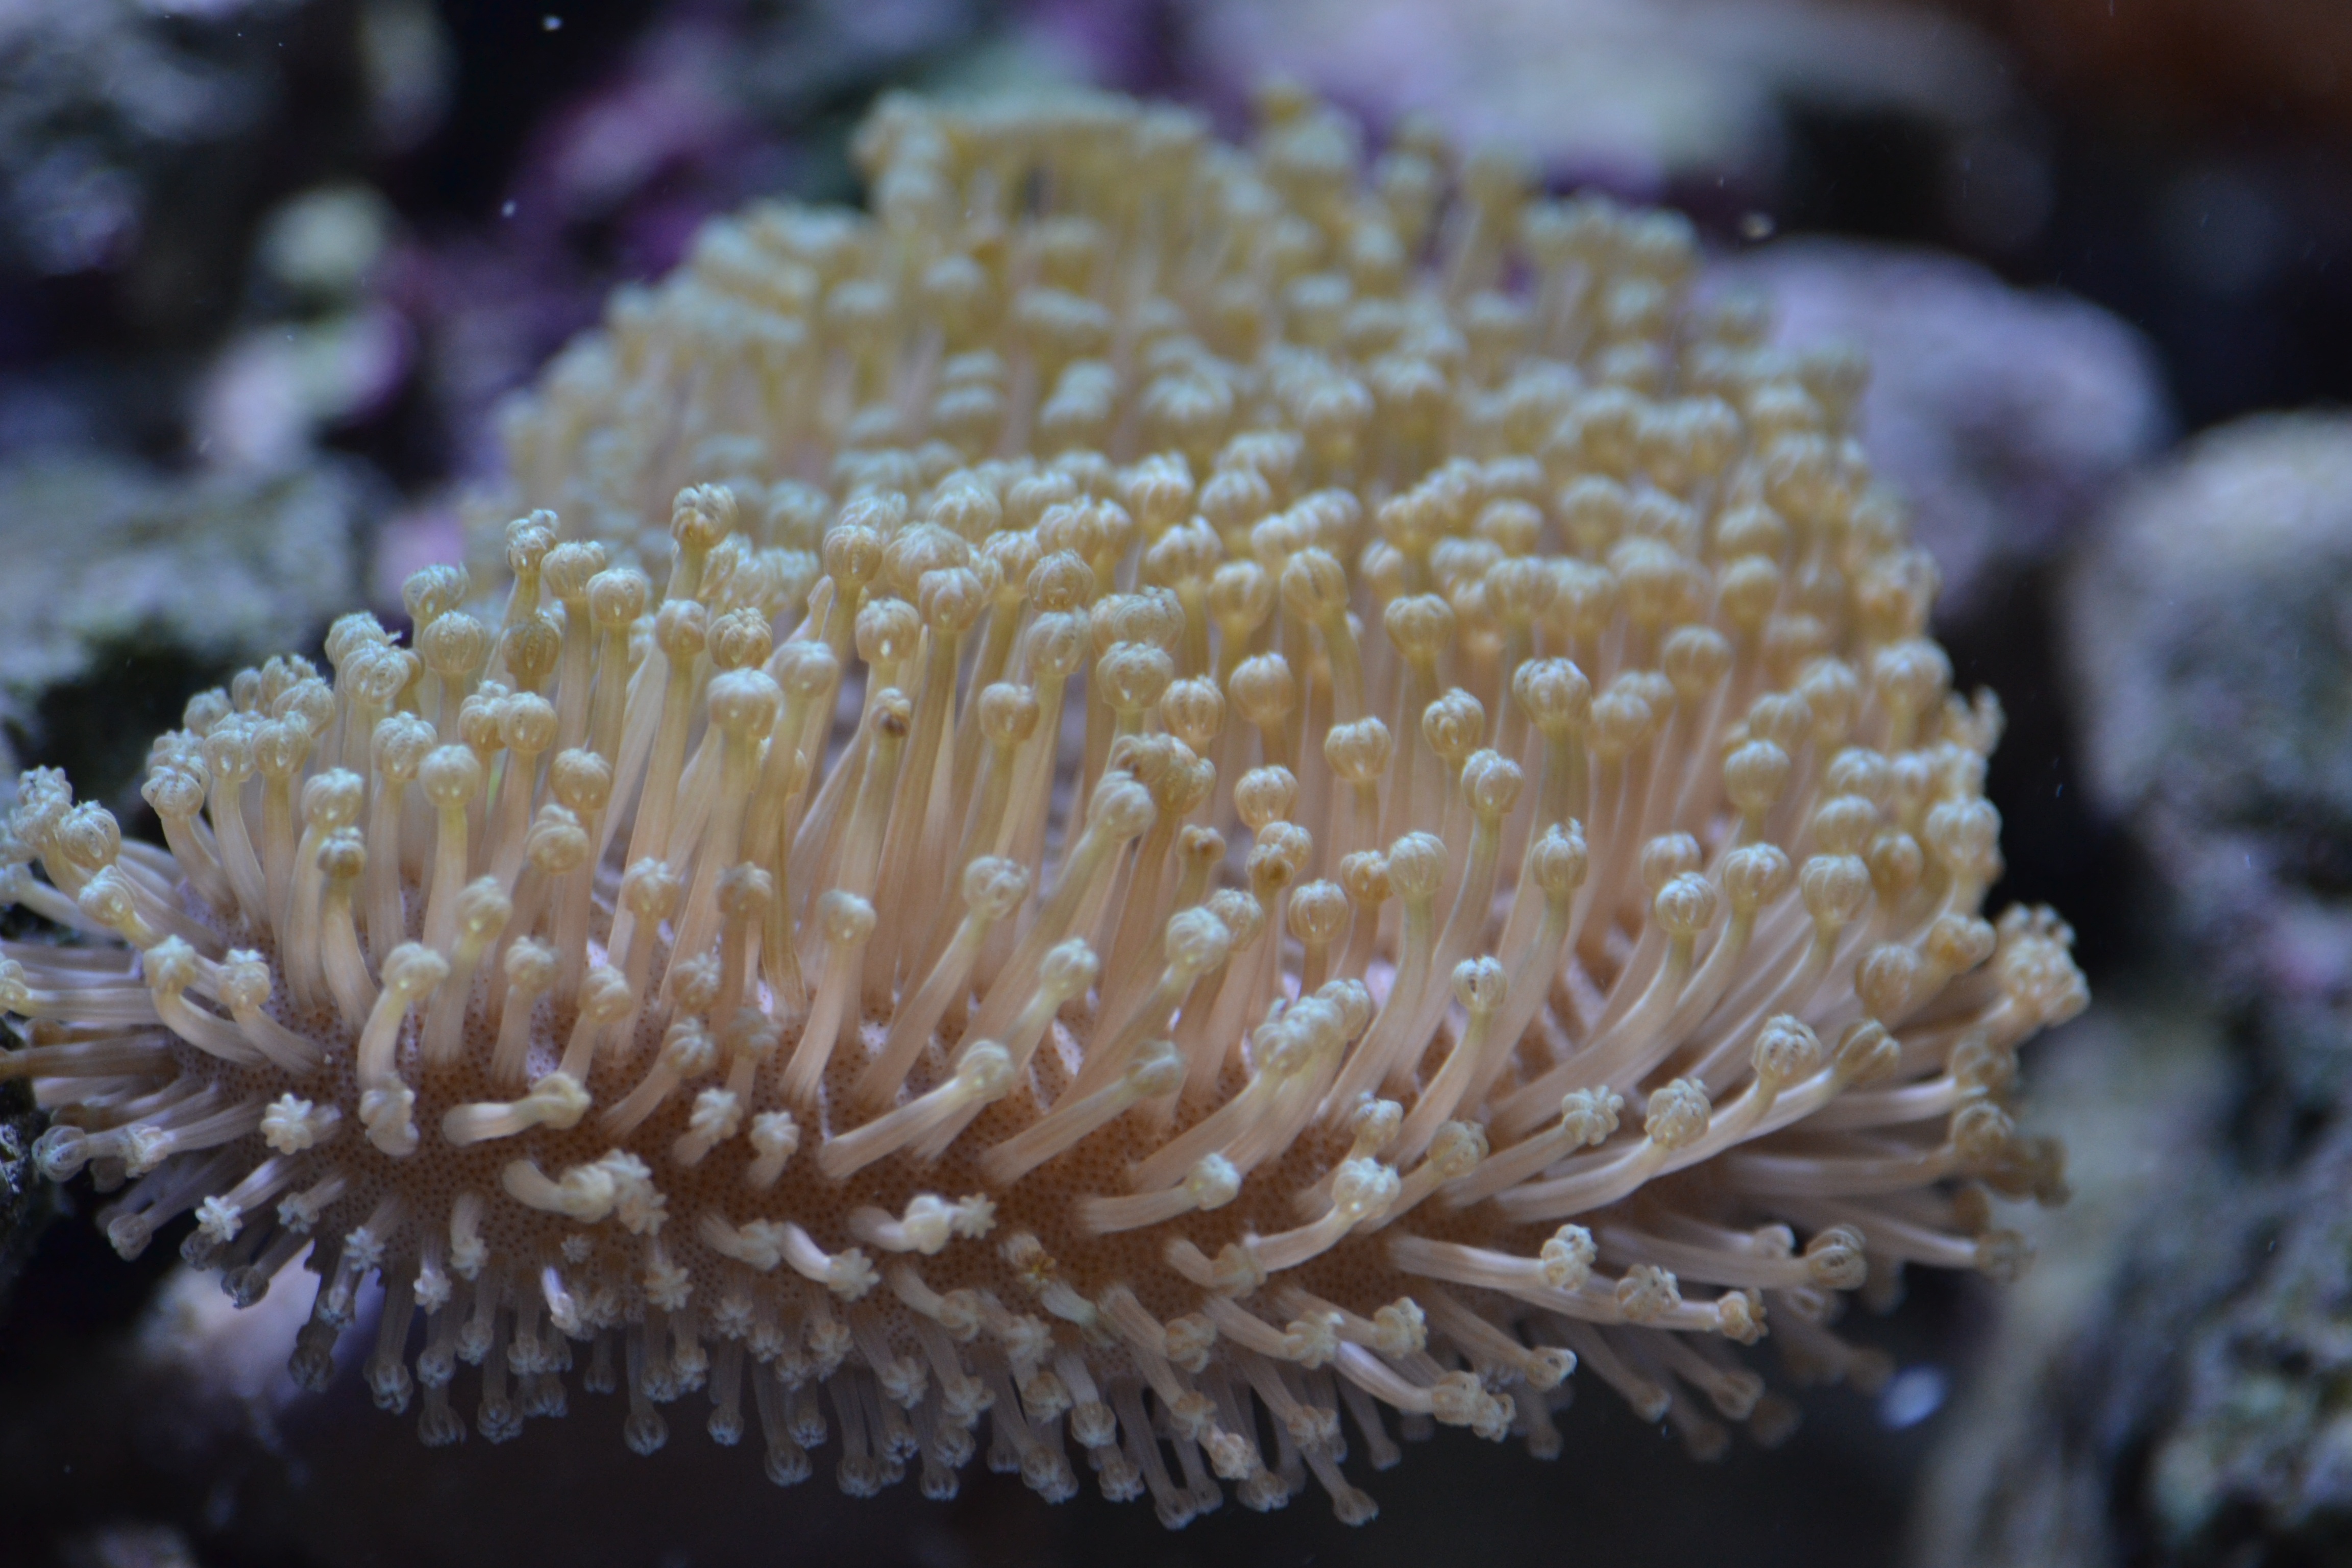
sea, water, nature, underwater, biology, aquatic, fish, fauna, coral, coral reef, invertebrate, reef, close up, aquarium, cnidaria, marine, anemone, macro photography, organism, sea anemone, marine biology, marine invertebrates, pomacentridae, stony coral